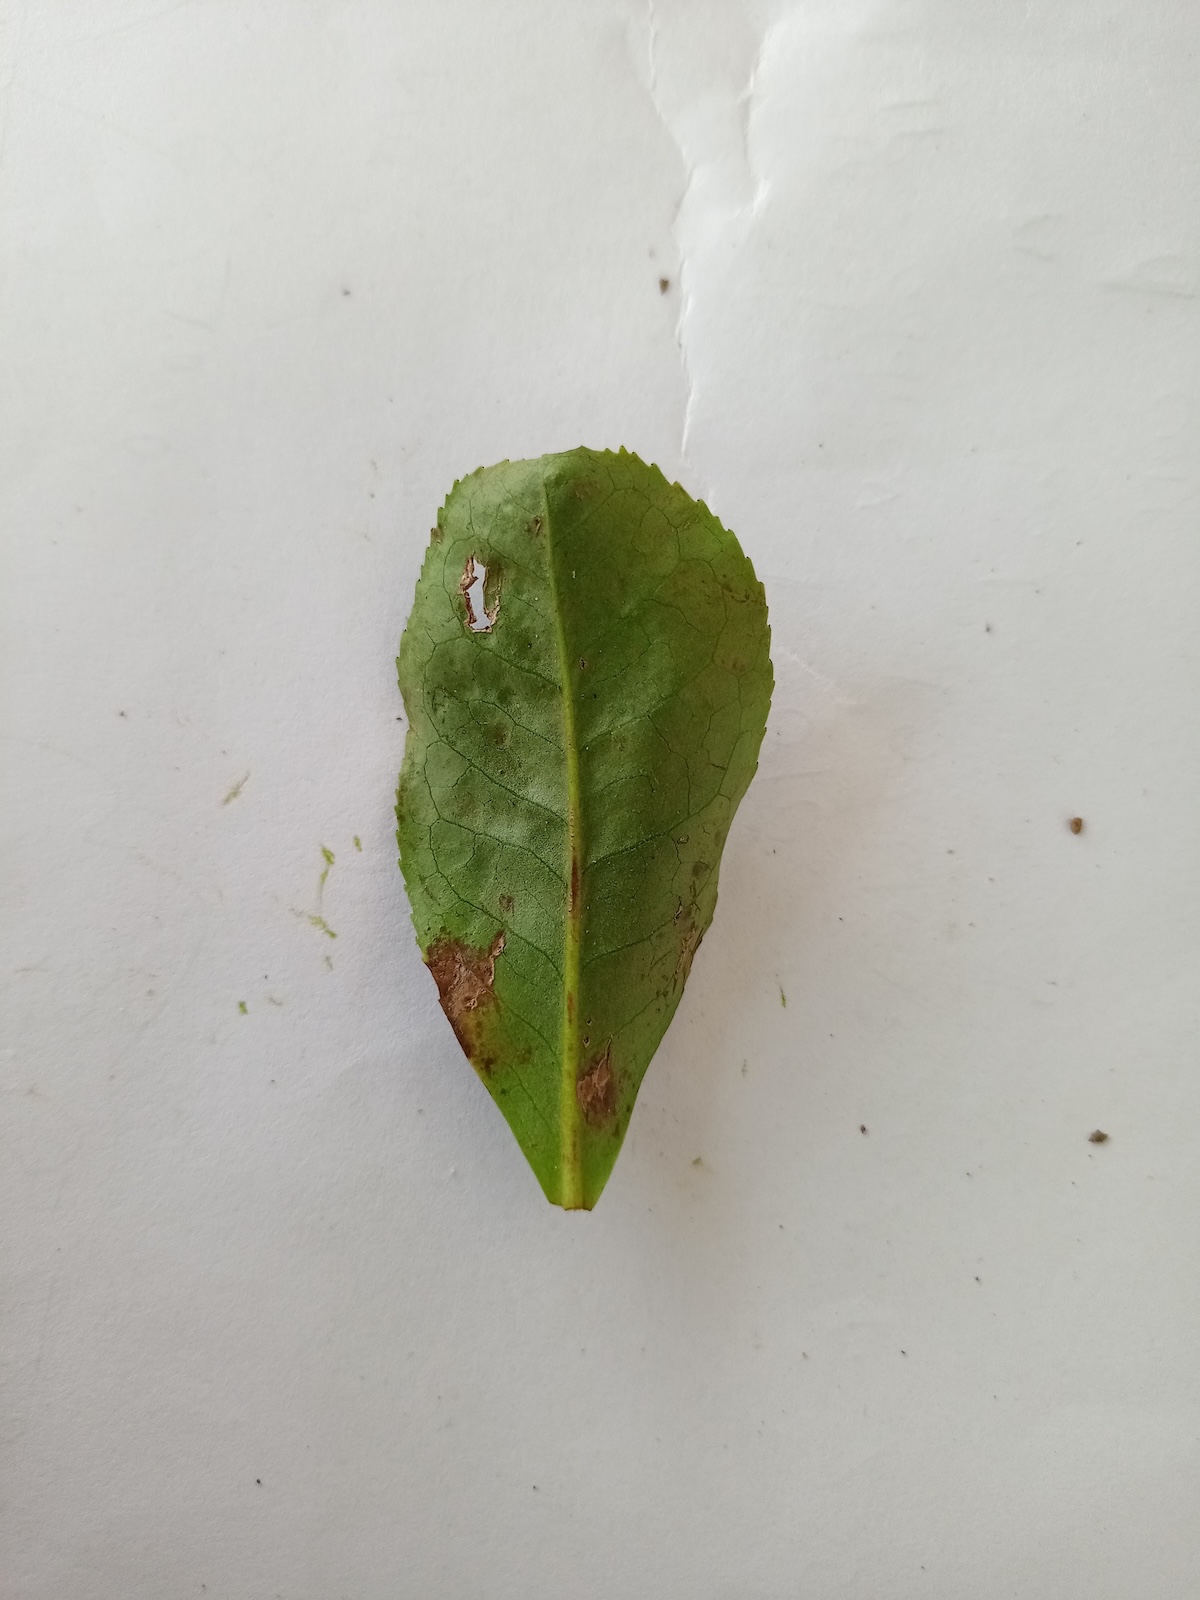
Label: Gray Blight